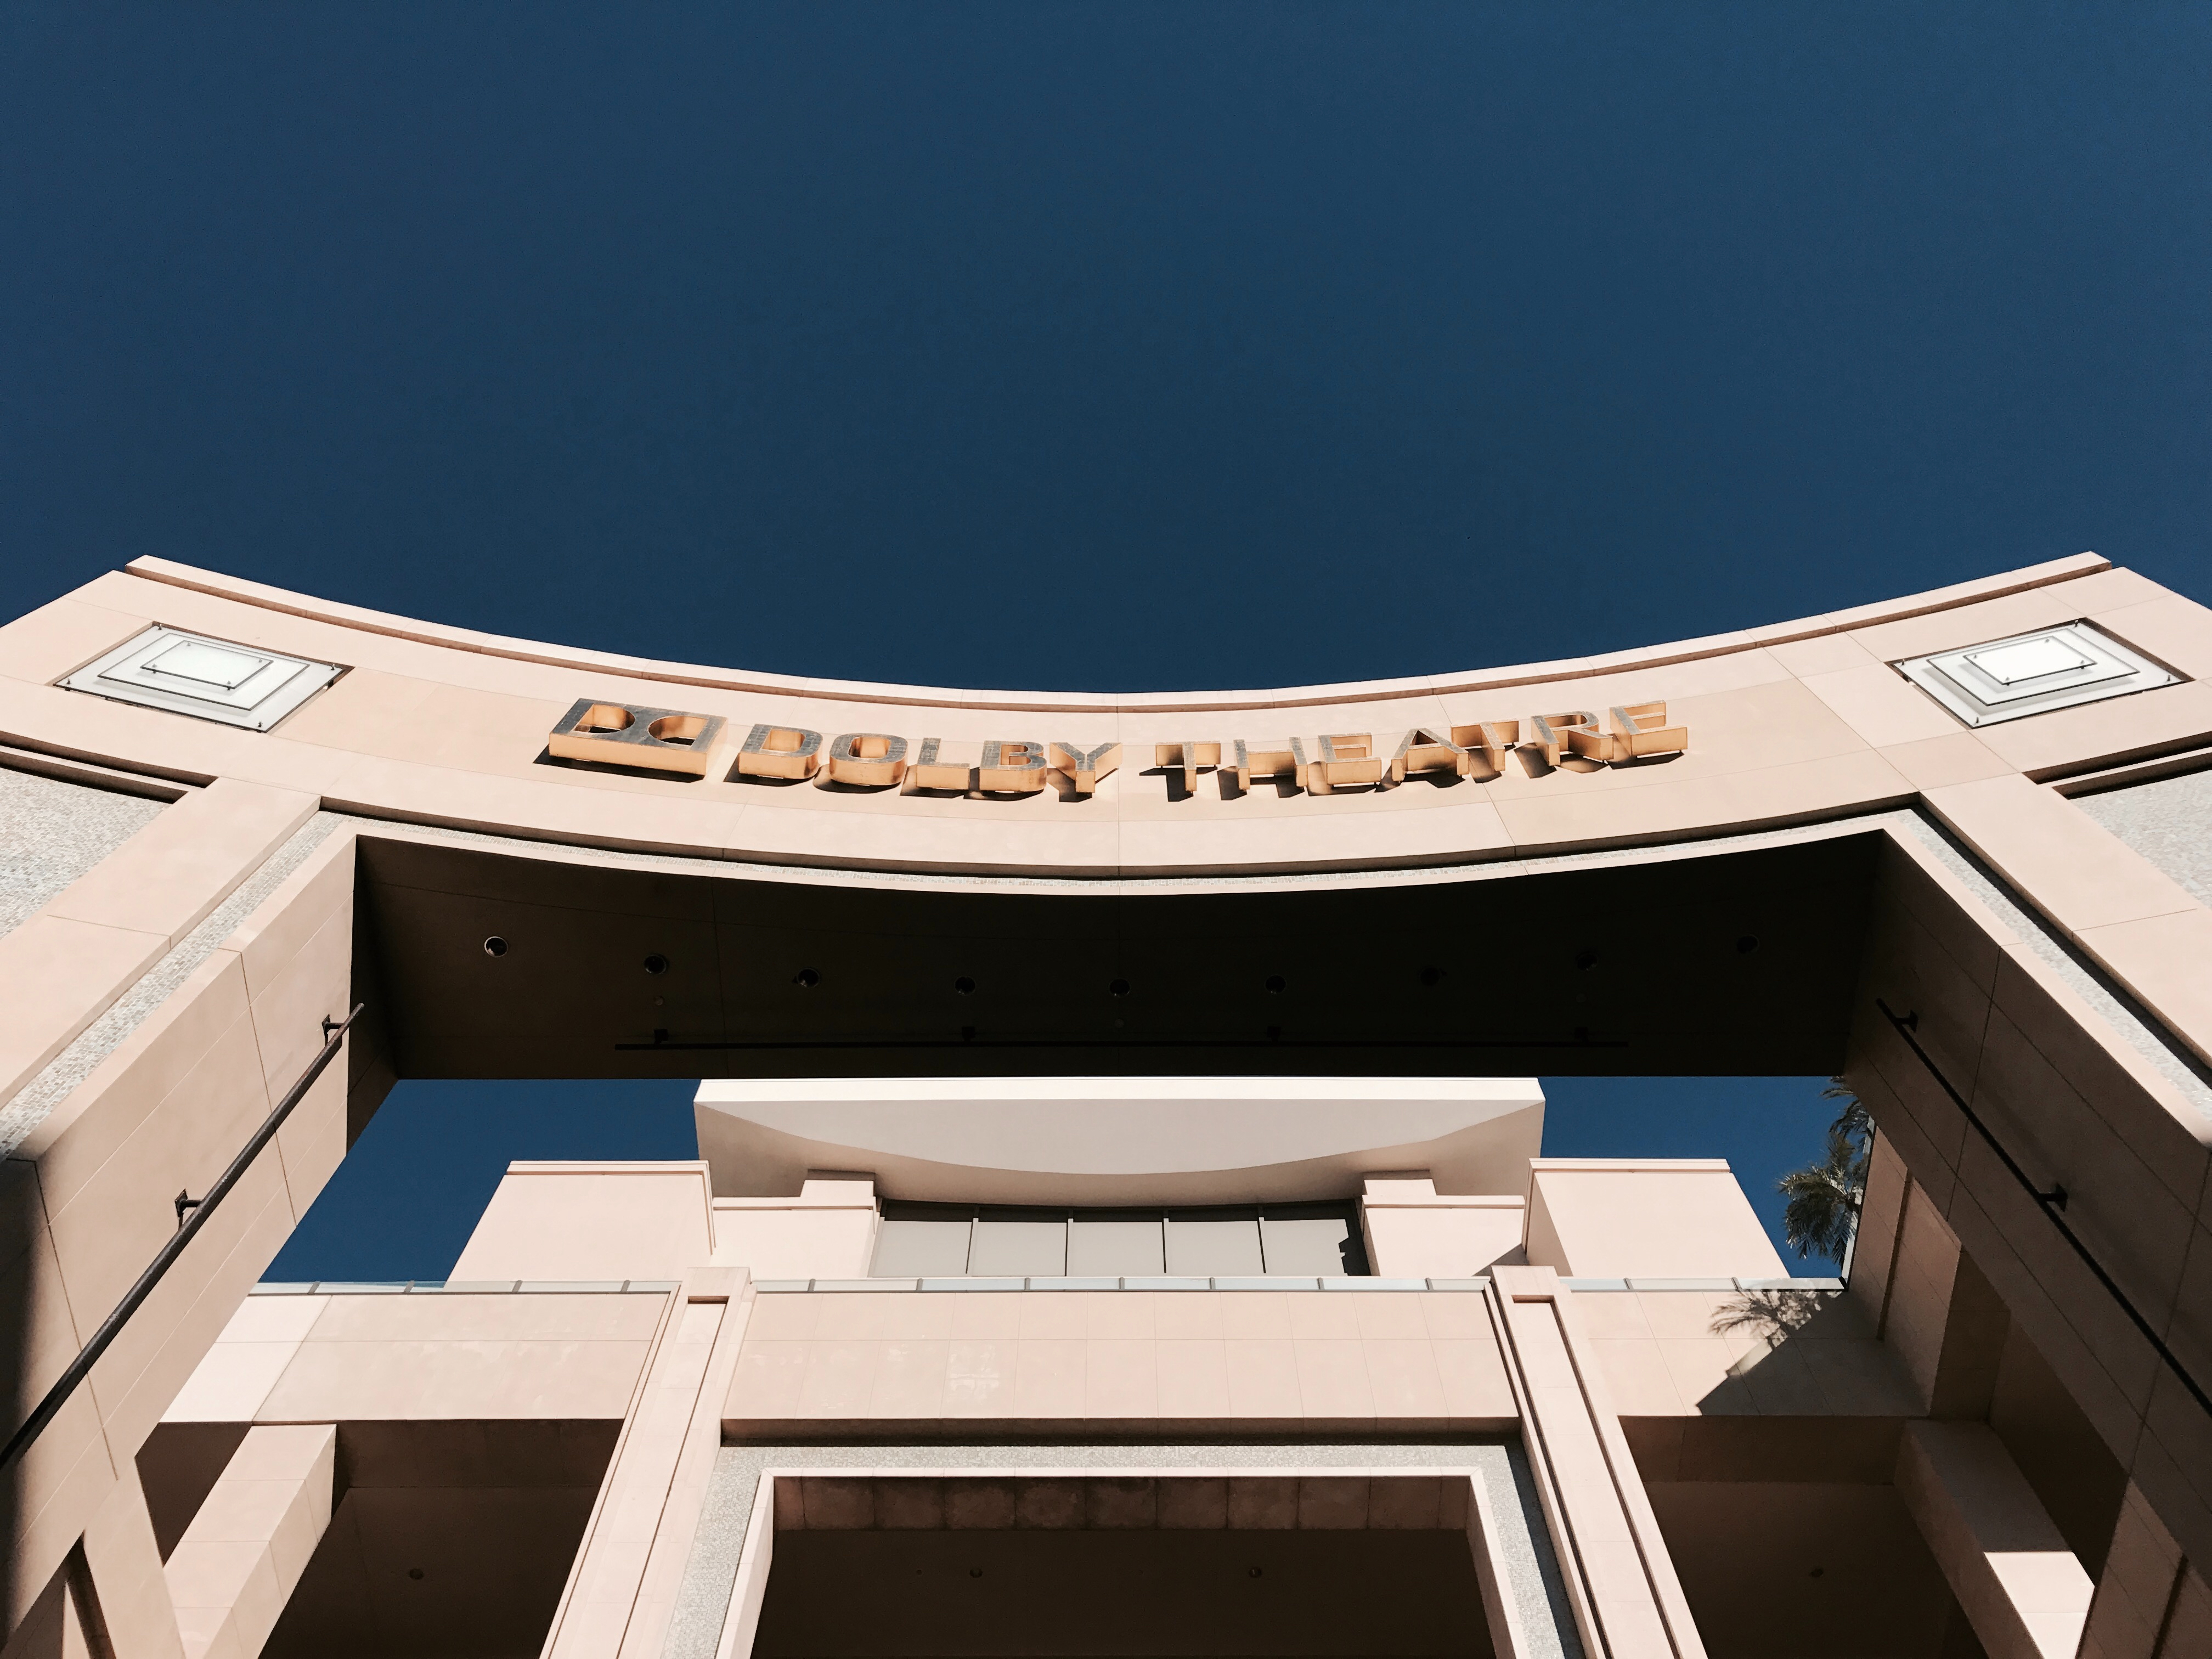
architecture, structure, design